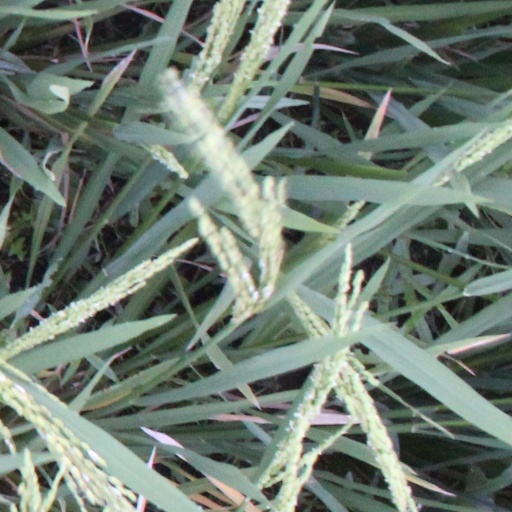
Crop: rice